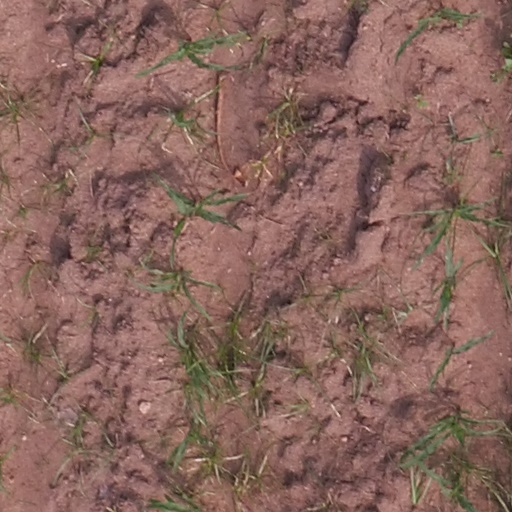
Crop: maize; corn